1912 Tie Cup final

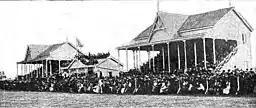
Estadio Racing Club, venue of the final

San Isidro earned its place in the final after having won the 1912 Copa de Competencia Jockey Club, where the squad beat Estudiantes de La Plata (5–0 in Quilmes), Gimnasia y Esgrima de Buenos Aires (the match was not played due to Gimnasia had left AFA soon before to establish dissident FAF so San Isidro directly qualified to the final), and Quilmes (0–0 and 2–1, both games at Racing Club Stadium).